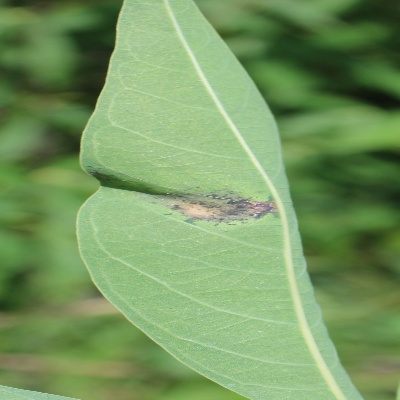
Crop: Cassava
Condition: bacterial blight